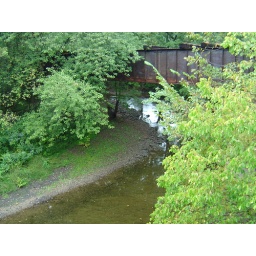
A picture of an old rusty bridge and a stream of water beneath it at exchange #3.